Jerwood Foundation

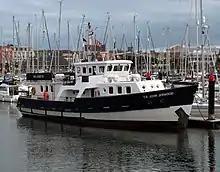
TS "John Jerwood" at Bangor

The Jerwood Collection of Modern and Contemporary British art is a privately owned collection of 20th- and 21st-century British art. The Jerwood Collection is home to a sizable collection of paintings, works on paper, sculptures, and prints by British artists such as Wilhelmina Barns-Graham, Barbara Hepworth, John Piper, Stanley Spencer, Barbara Walker and Rose Wylie. The entire collection can be seen on Art UK and are available for loan. The Jerwood Collection was established with the goals of increasing public access to a privately owned collection and fostering appreciation for this era of British art. The collection continues to grow with new acquisitions and donations and is widely accessible through loans to national and international institutions.